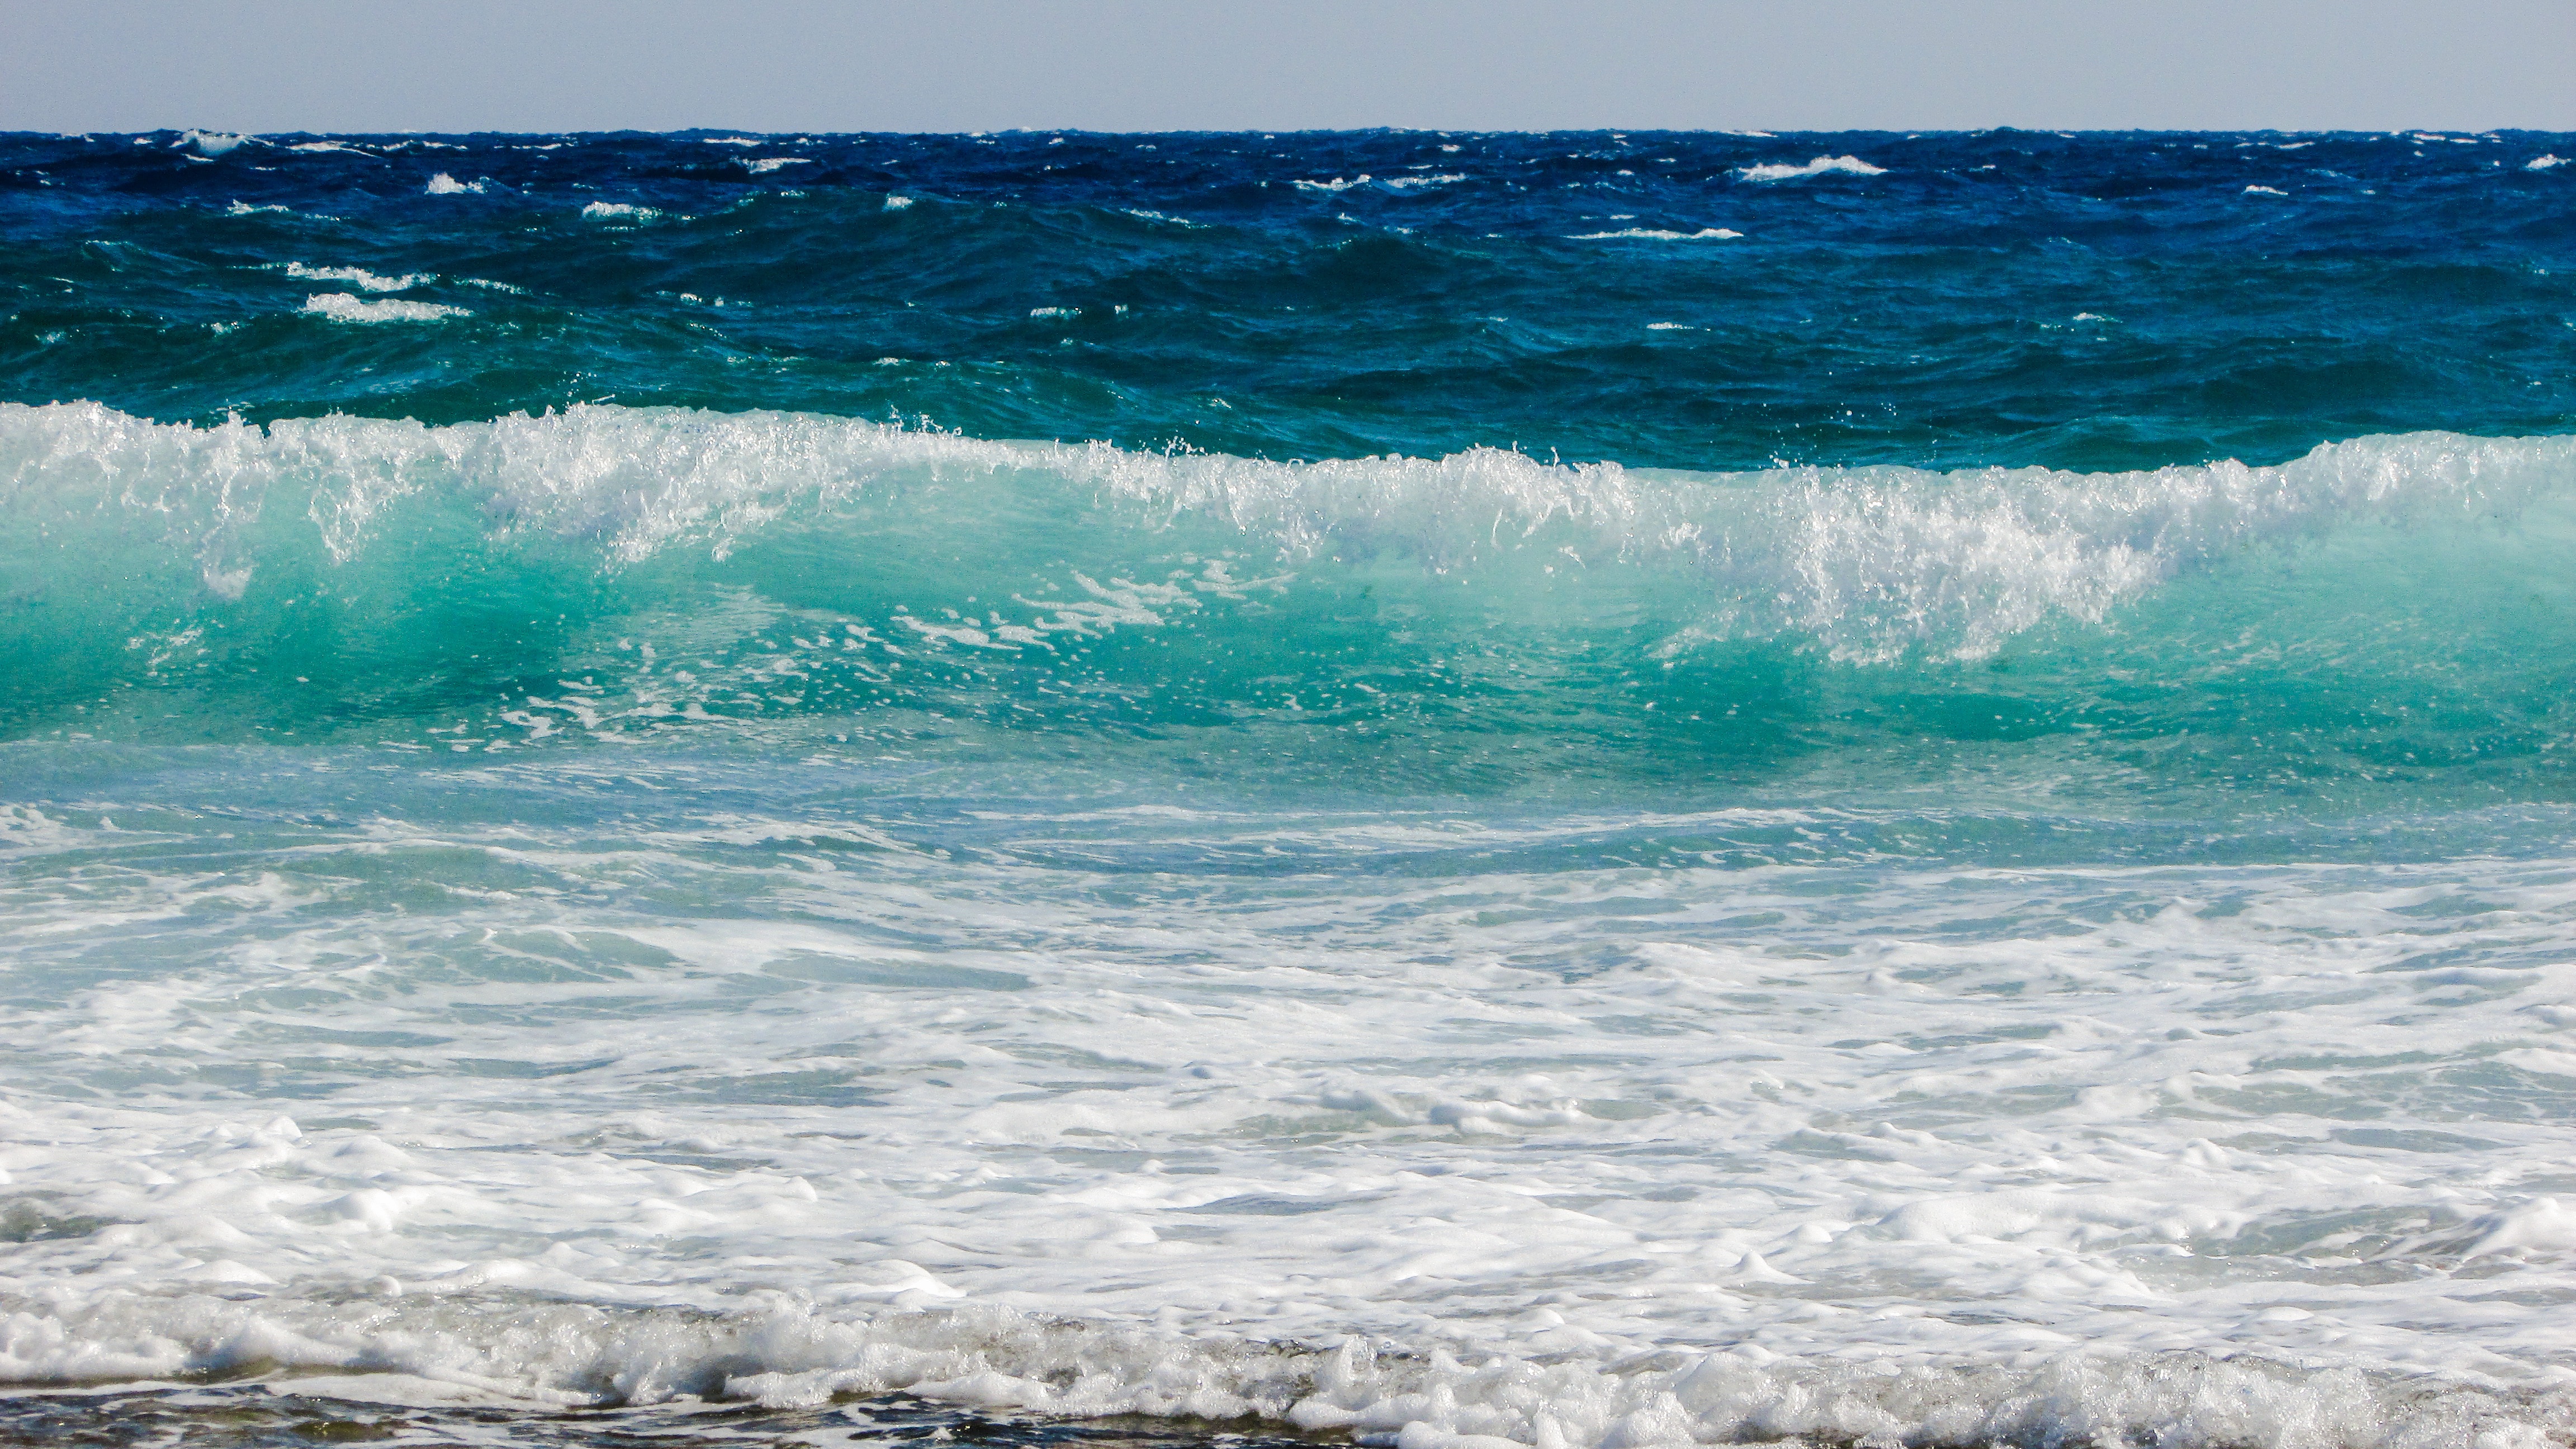
beach, sea, coast, water, nature, ocean, shore, wave, wind, wall, foam, spray, energy, power, smashing, wind wave